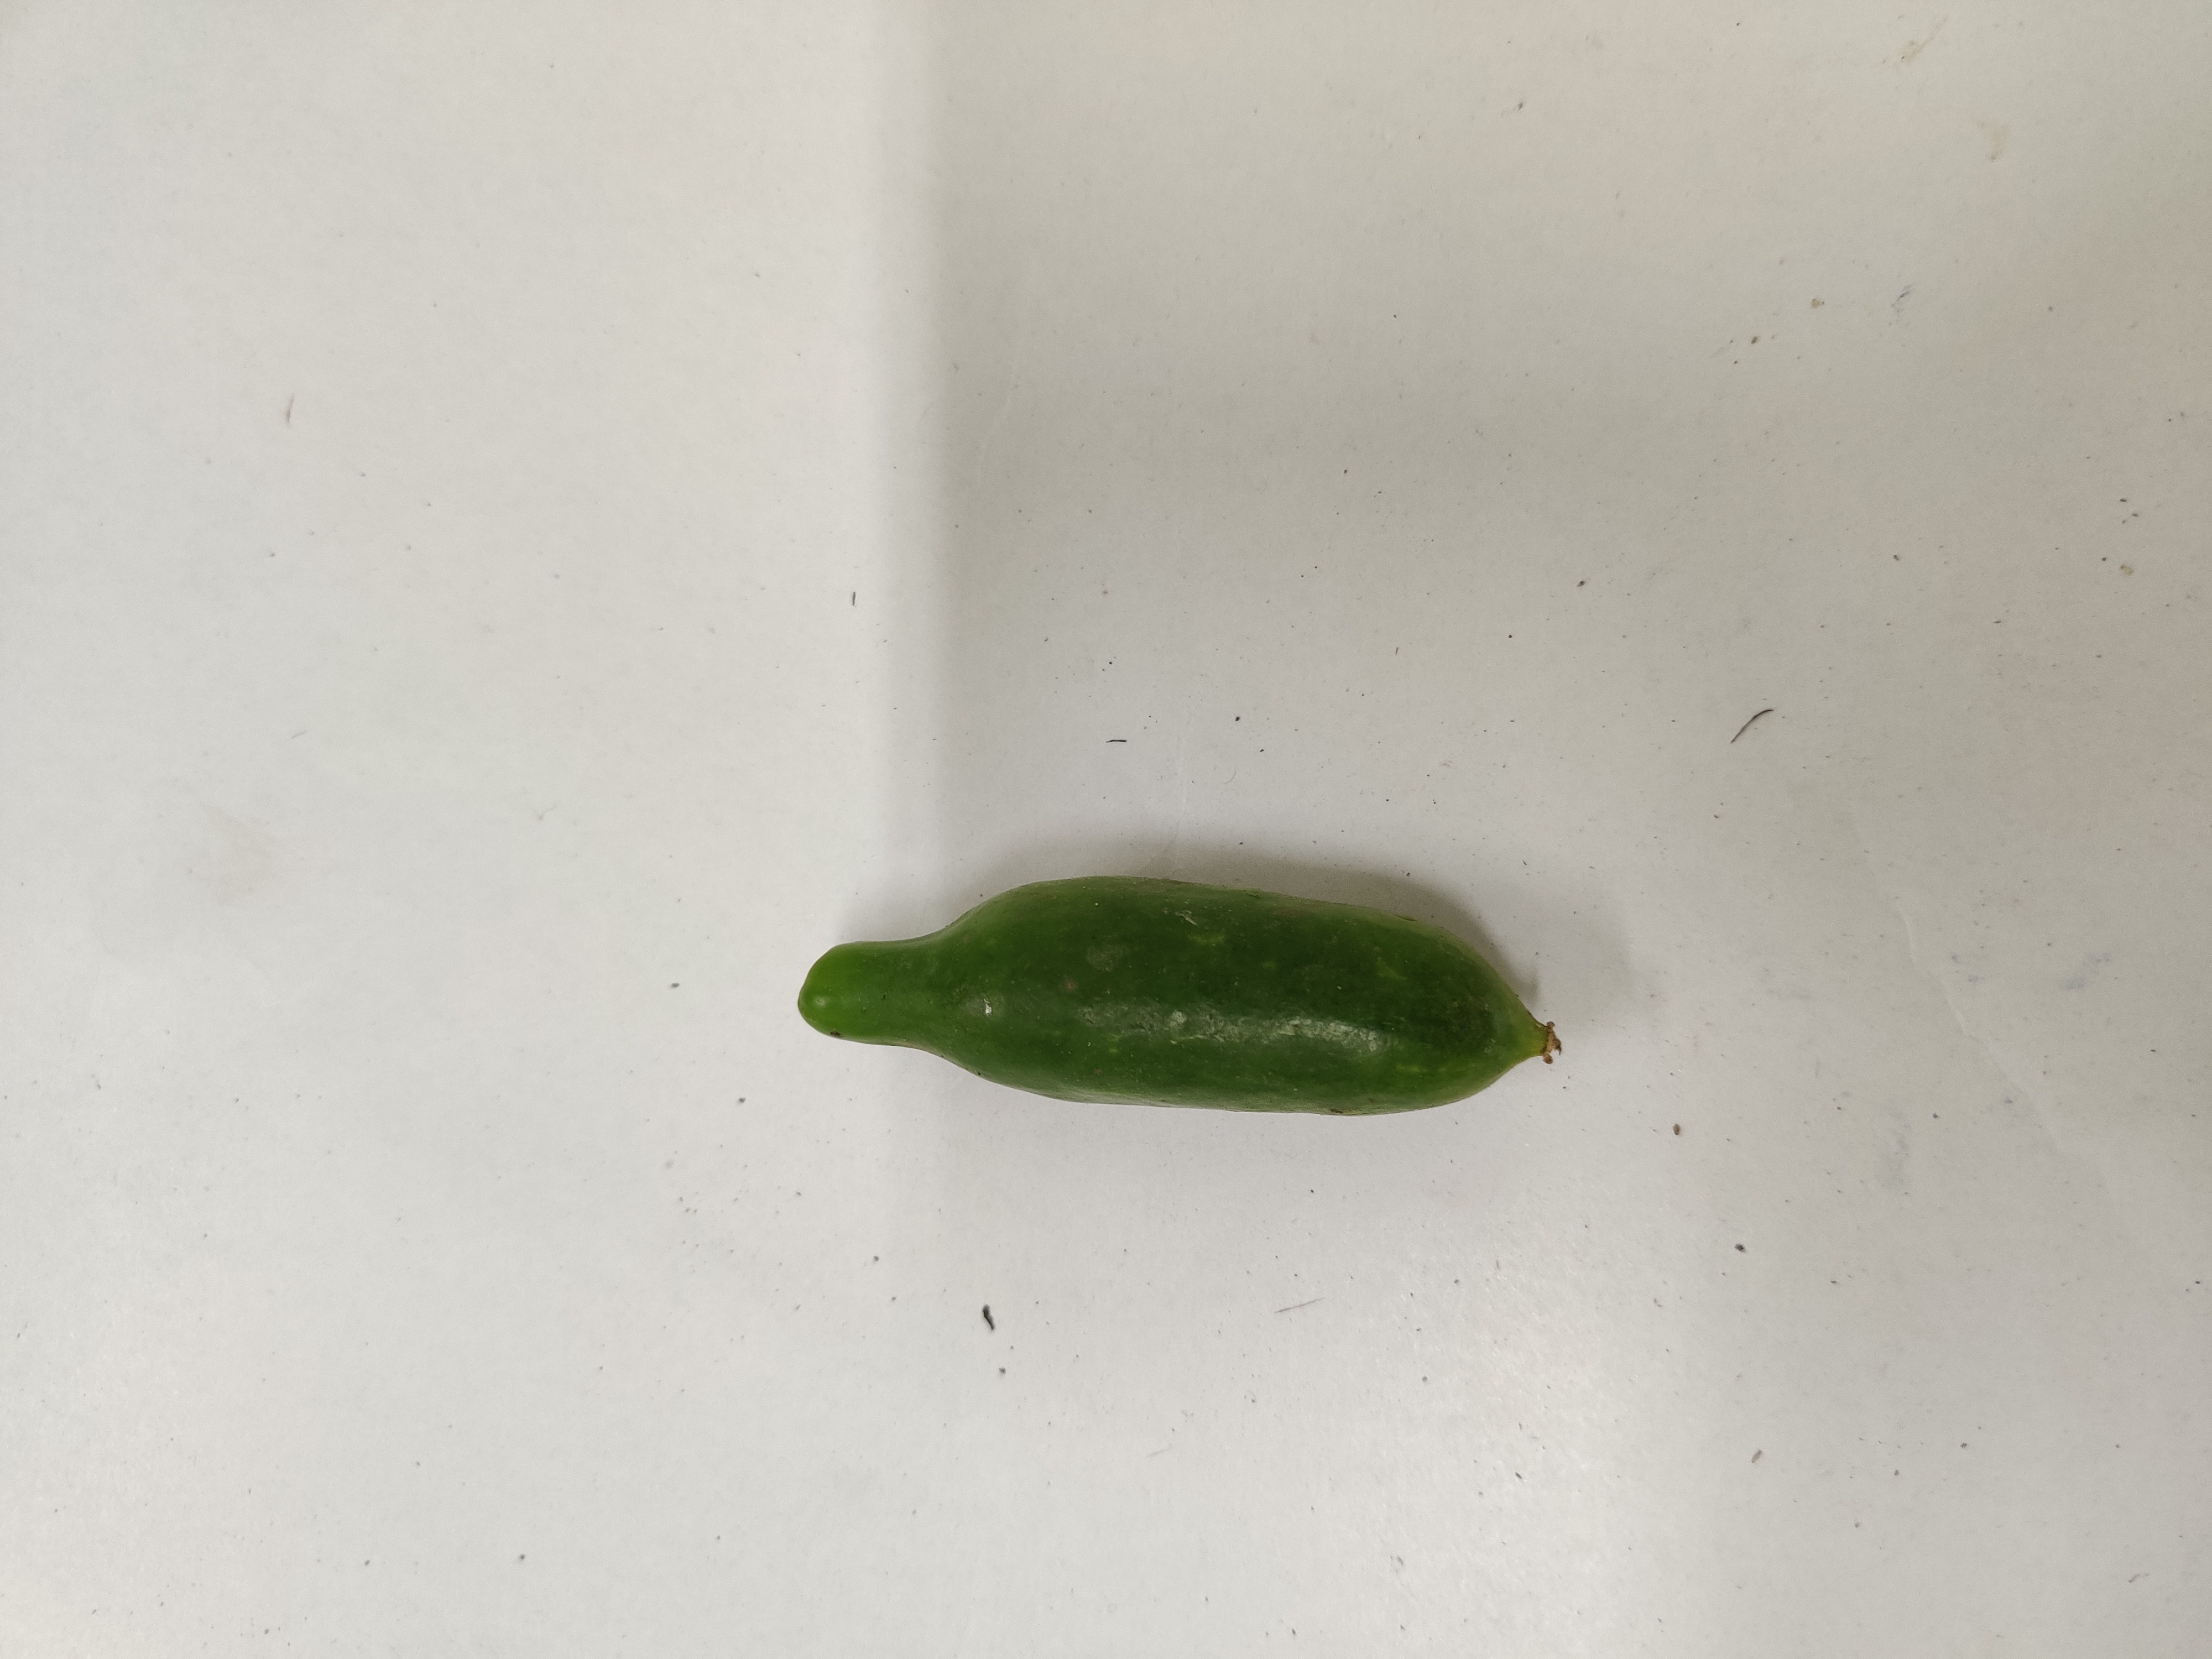
Crop: Ivy Gourd
Condition: Fresh